2003–04 Arsenal F.C. season

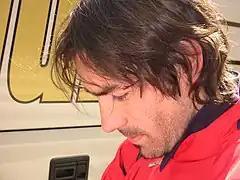
A photograph of Robert Pires, who played as a midfielder for Arsenal

Arsenal hosted Everton at Highbury on the opening weekend of the season. Campbell was sent off in the 25th minute for a professional foul on Everton midfielder Thomas Gravesen. Arsenal, despite their man disadvantage, went two goals up after 58 minutes, before Tomasz Radzinski scored for the visitors late on. A trip to the Riverside Stadium to face Middlesbrough a week after ended in a 4–0 win; the first three goals, scored by Henry, Gilberto Silva and Sylvain Wiltord, all came in the first half. Three days later, Campbell and Henry scored as Aston Villa were beaten by two goals. Arsenal continued their perfect start to the season with an away win against Manchester City on 31 August 2003. As Campbell was suspended, Martin Keown came into the first team to partner Touré. Although Arsenal conceded first – a "comical" own goal by Lauren – and played "the worst 45 minutes that any of their fans could remember" according to journalist Matt Dickinson, Wiltord equalised in the second half, before Freddie Ljungberg took advantage of a Seaman error to score the winning goal. After four matches, Arsenal stood in first position, three points clear of Manchester United.